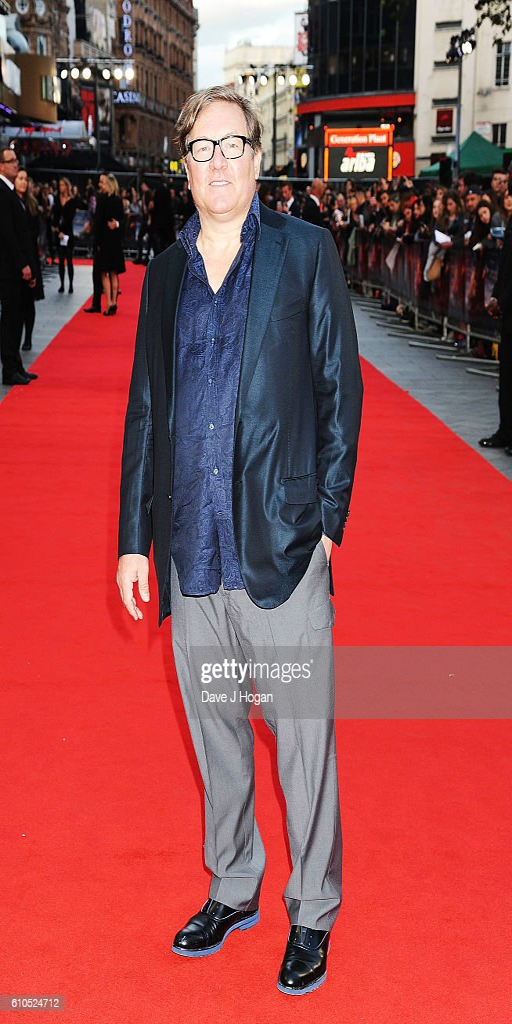
tv producer attends the european premiere .